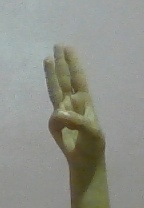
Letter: thaa